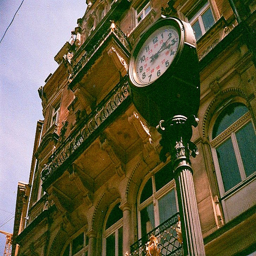
This strange clock is signalling all passing trains to keep moving
A clock sitting below a very tall building.
A clock is viewed from below with a building in the background.
a clock sitting on a pole next to a building
a large building with a clock hanging on the outside